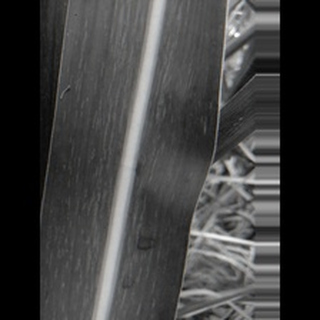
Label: sugarcane_mosaic